Kadriorg Park

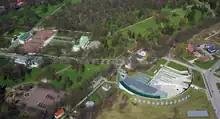
View to the Kadriorg Park (May 2010)

Kadriorg Park is a park in Kadriorg, Tallinn, Estonia. Its area is about 70 ha.